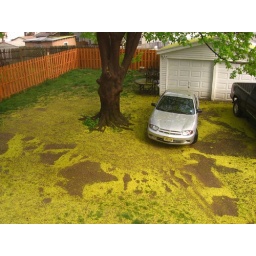
After heavy rain, the flower buds from the tree in the backyard look almost like artistic strokes